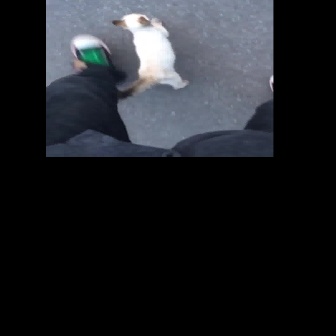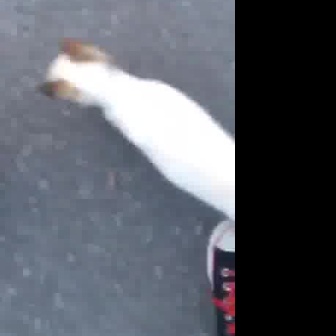
  Please identify the target specified by the bounding box [100,11,188,100] in the first image and locate it in the second image. Return the coordinates in [x_min,y_min,x_max,y_max] format.
Answer: [34,38,233,236]